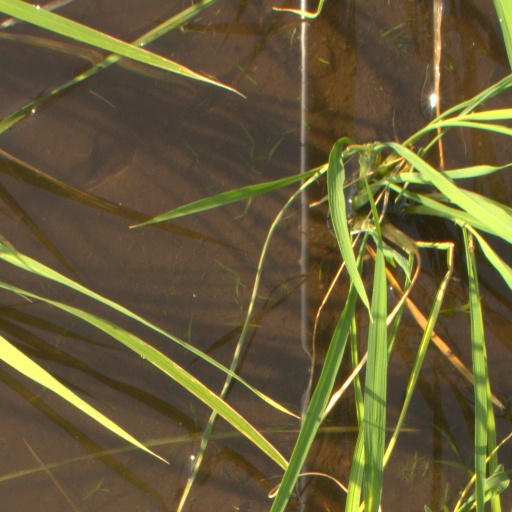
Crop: rice